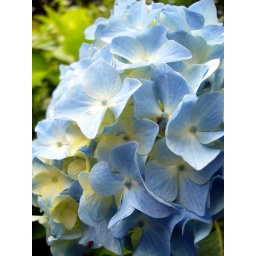
Color of a flower changes with an acidity of soil. Red in alkaline, blue in acidic soil.